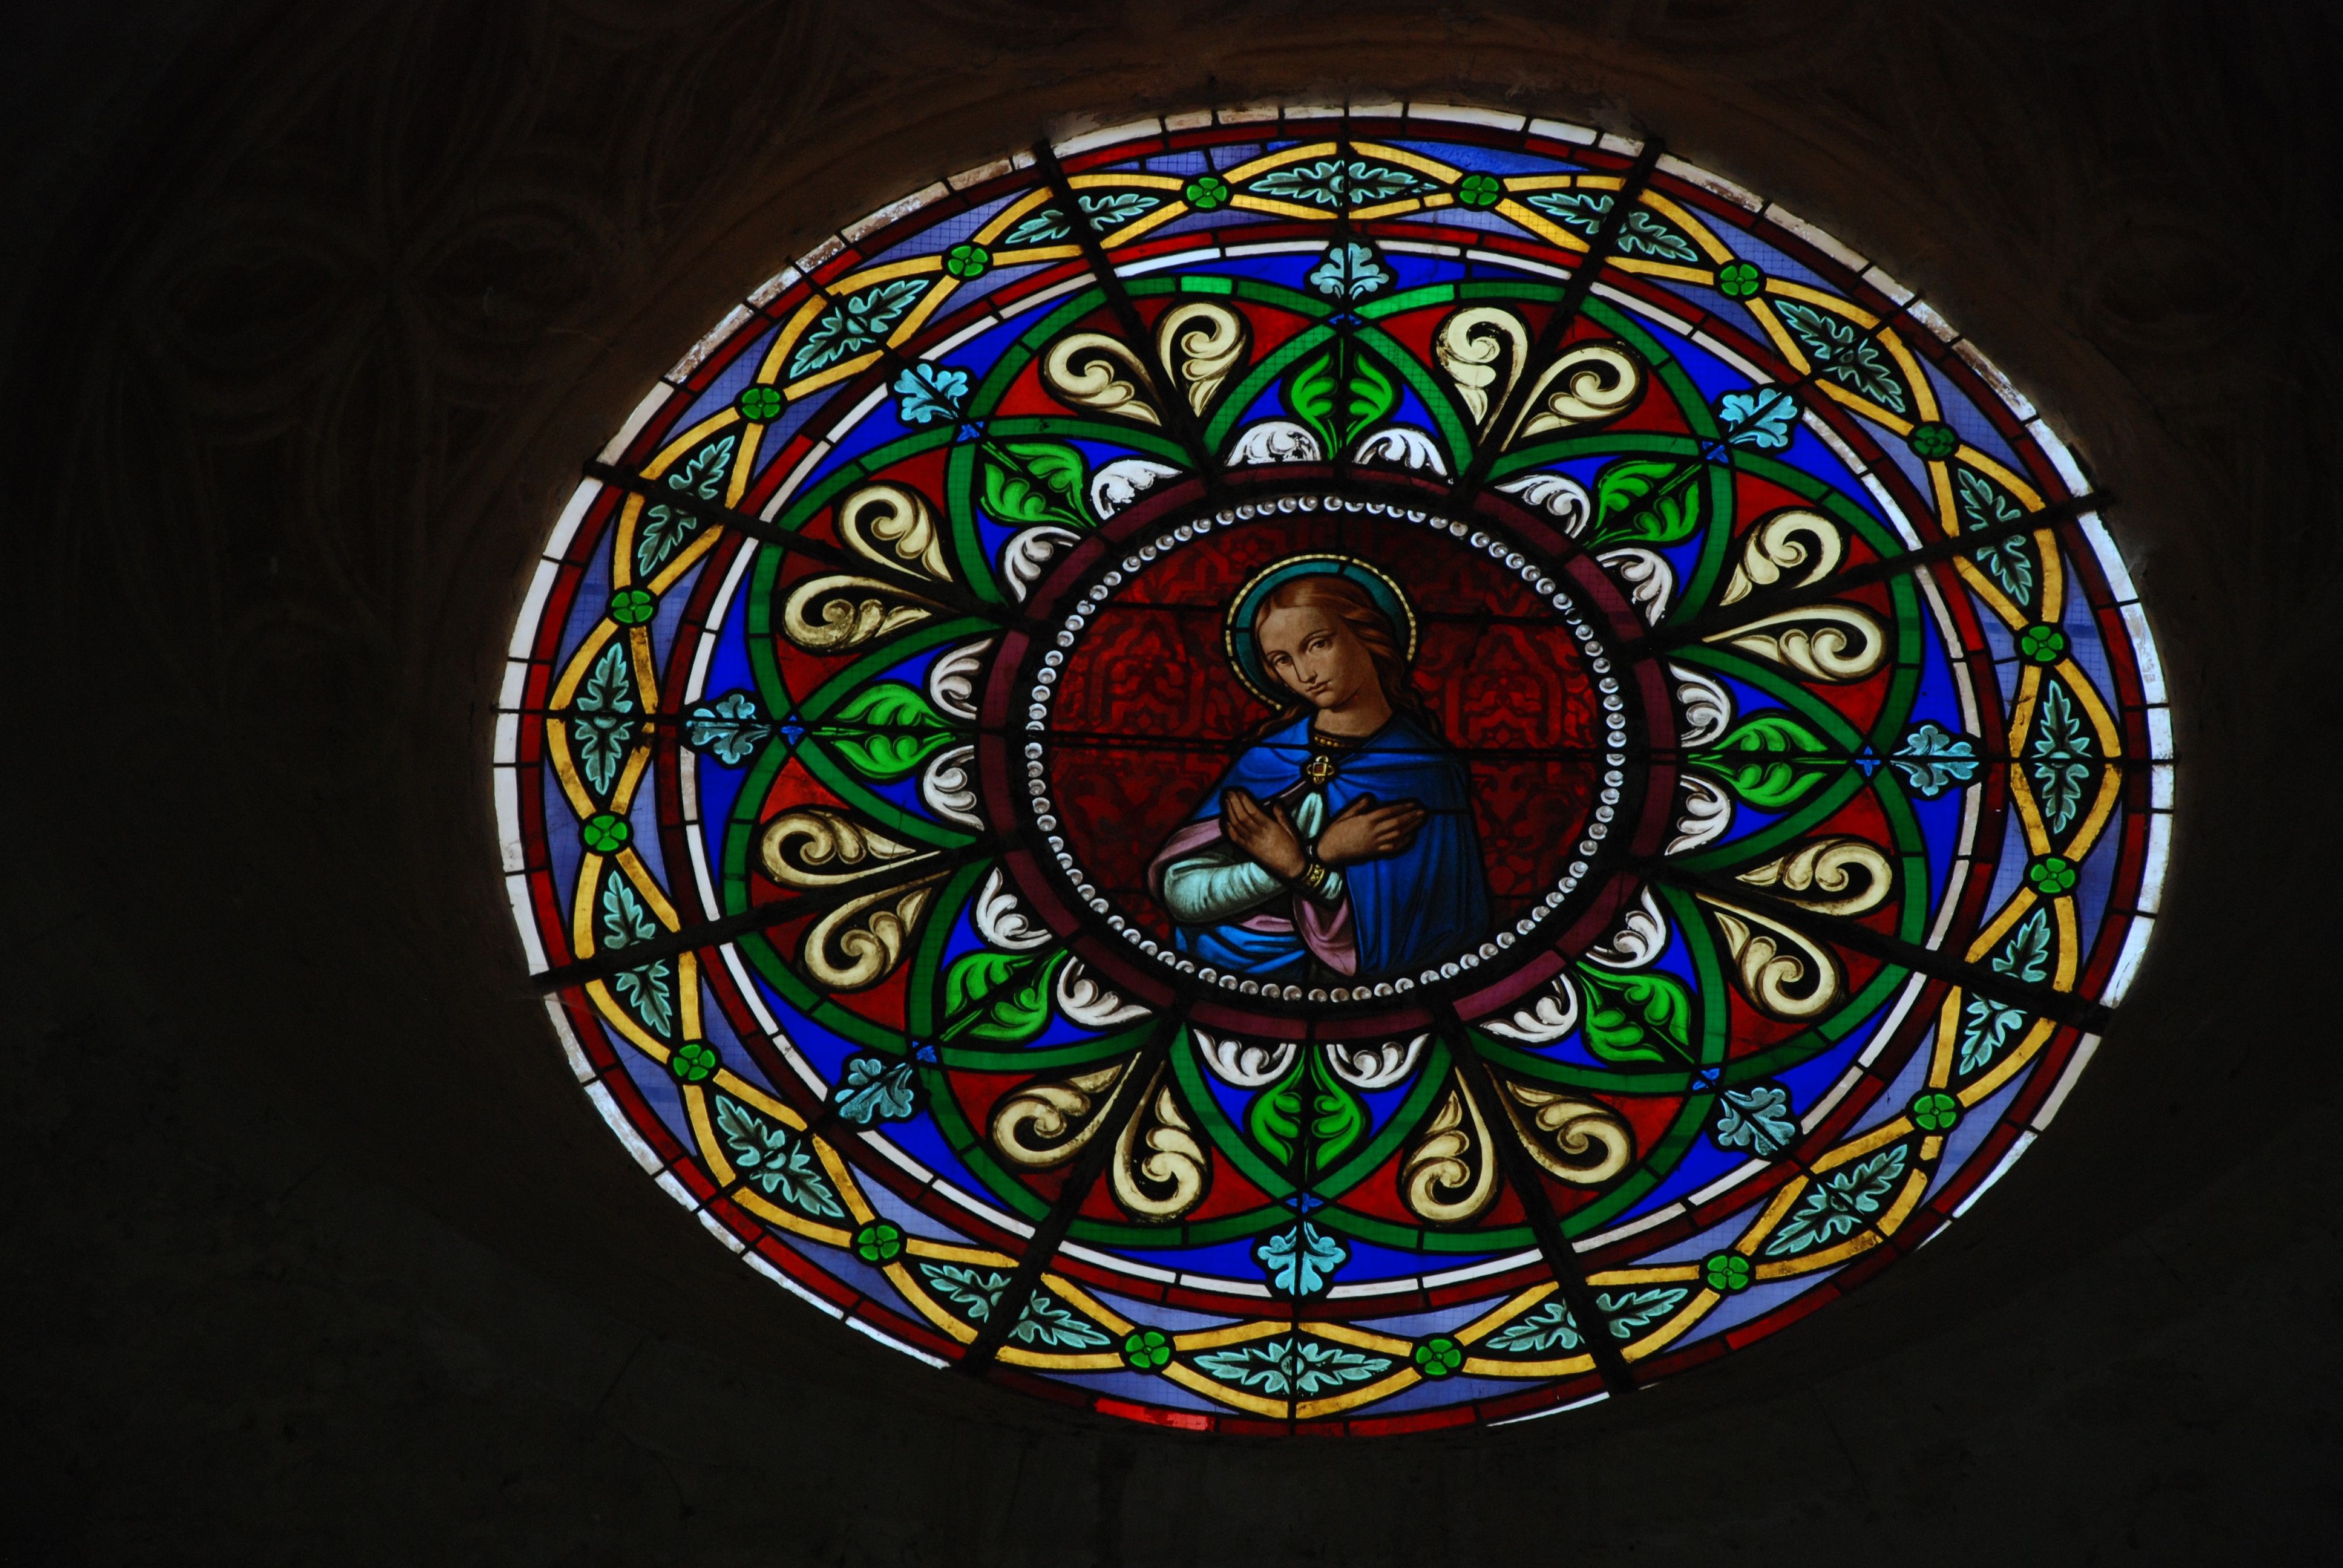
light, window, glass, color, religion, church, material, stained glass, circle, art, faith, symmetry